Belle Starr's Daughter

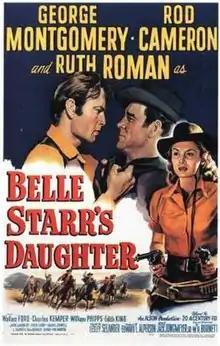
Theatrical release poster

Belle Starr's Daughter is a 1948 American Western film directed by Lesley Selander and starring George Montgomery, Rod Cameron and Ruth Roman.